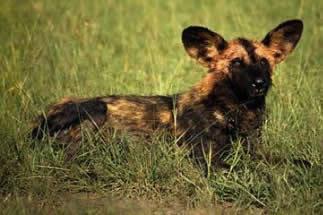
African_hunting_dog